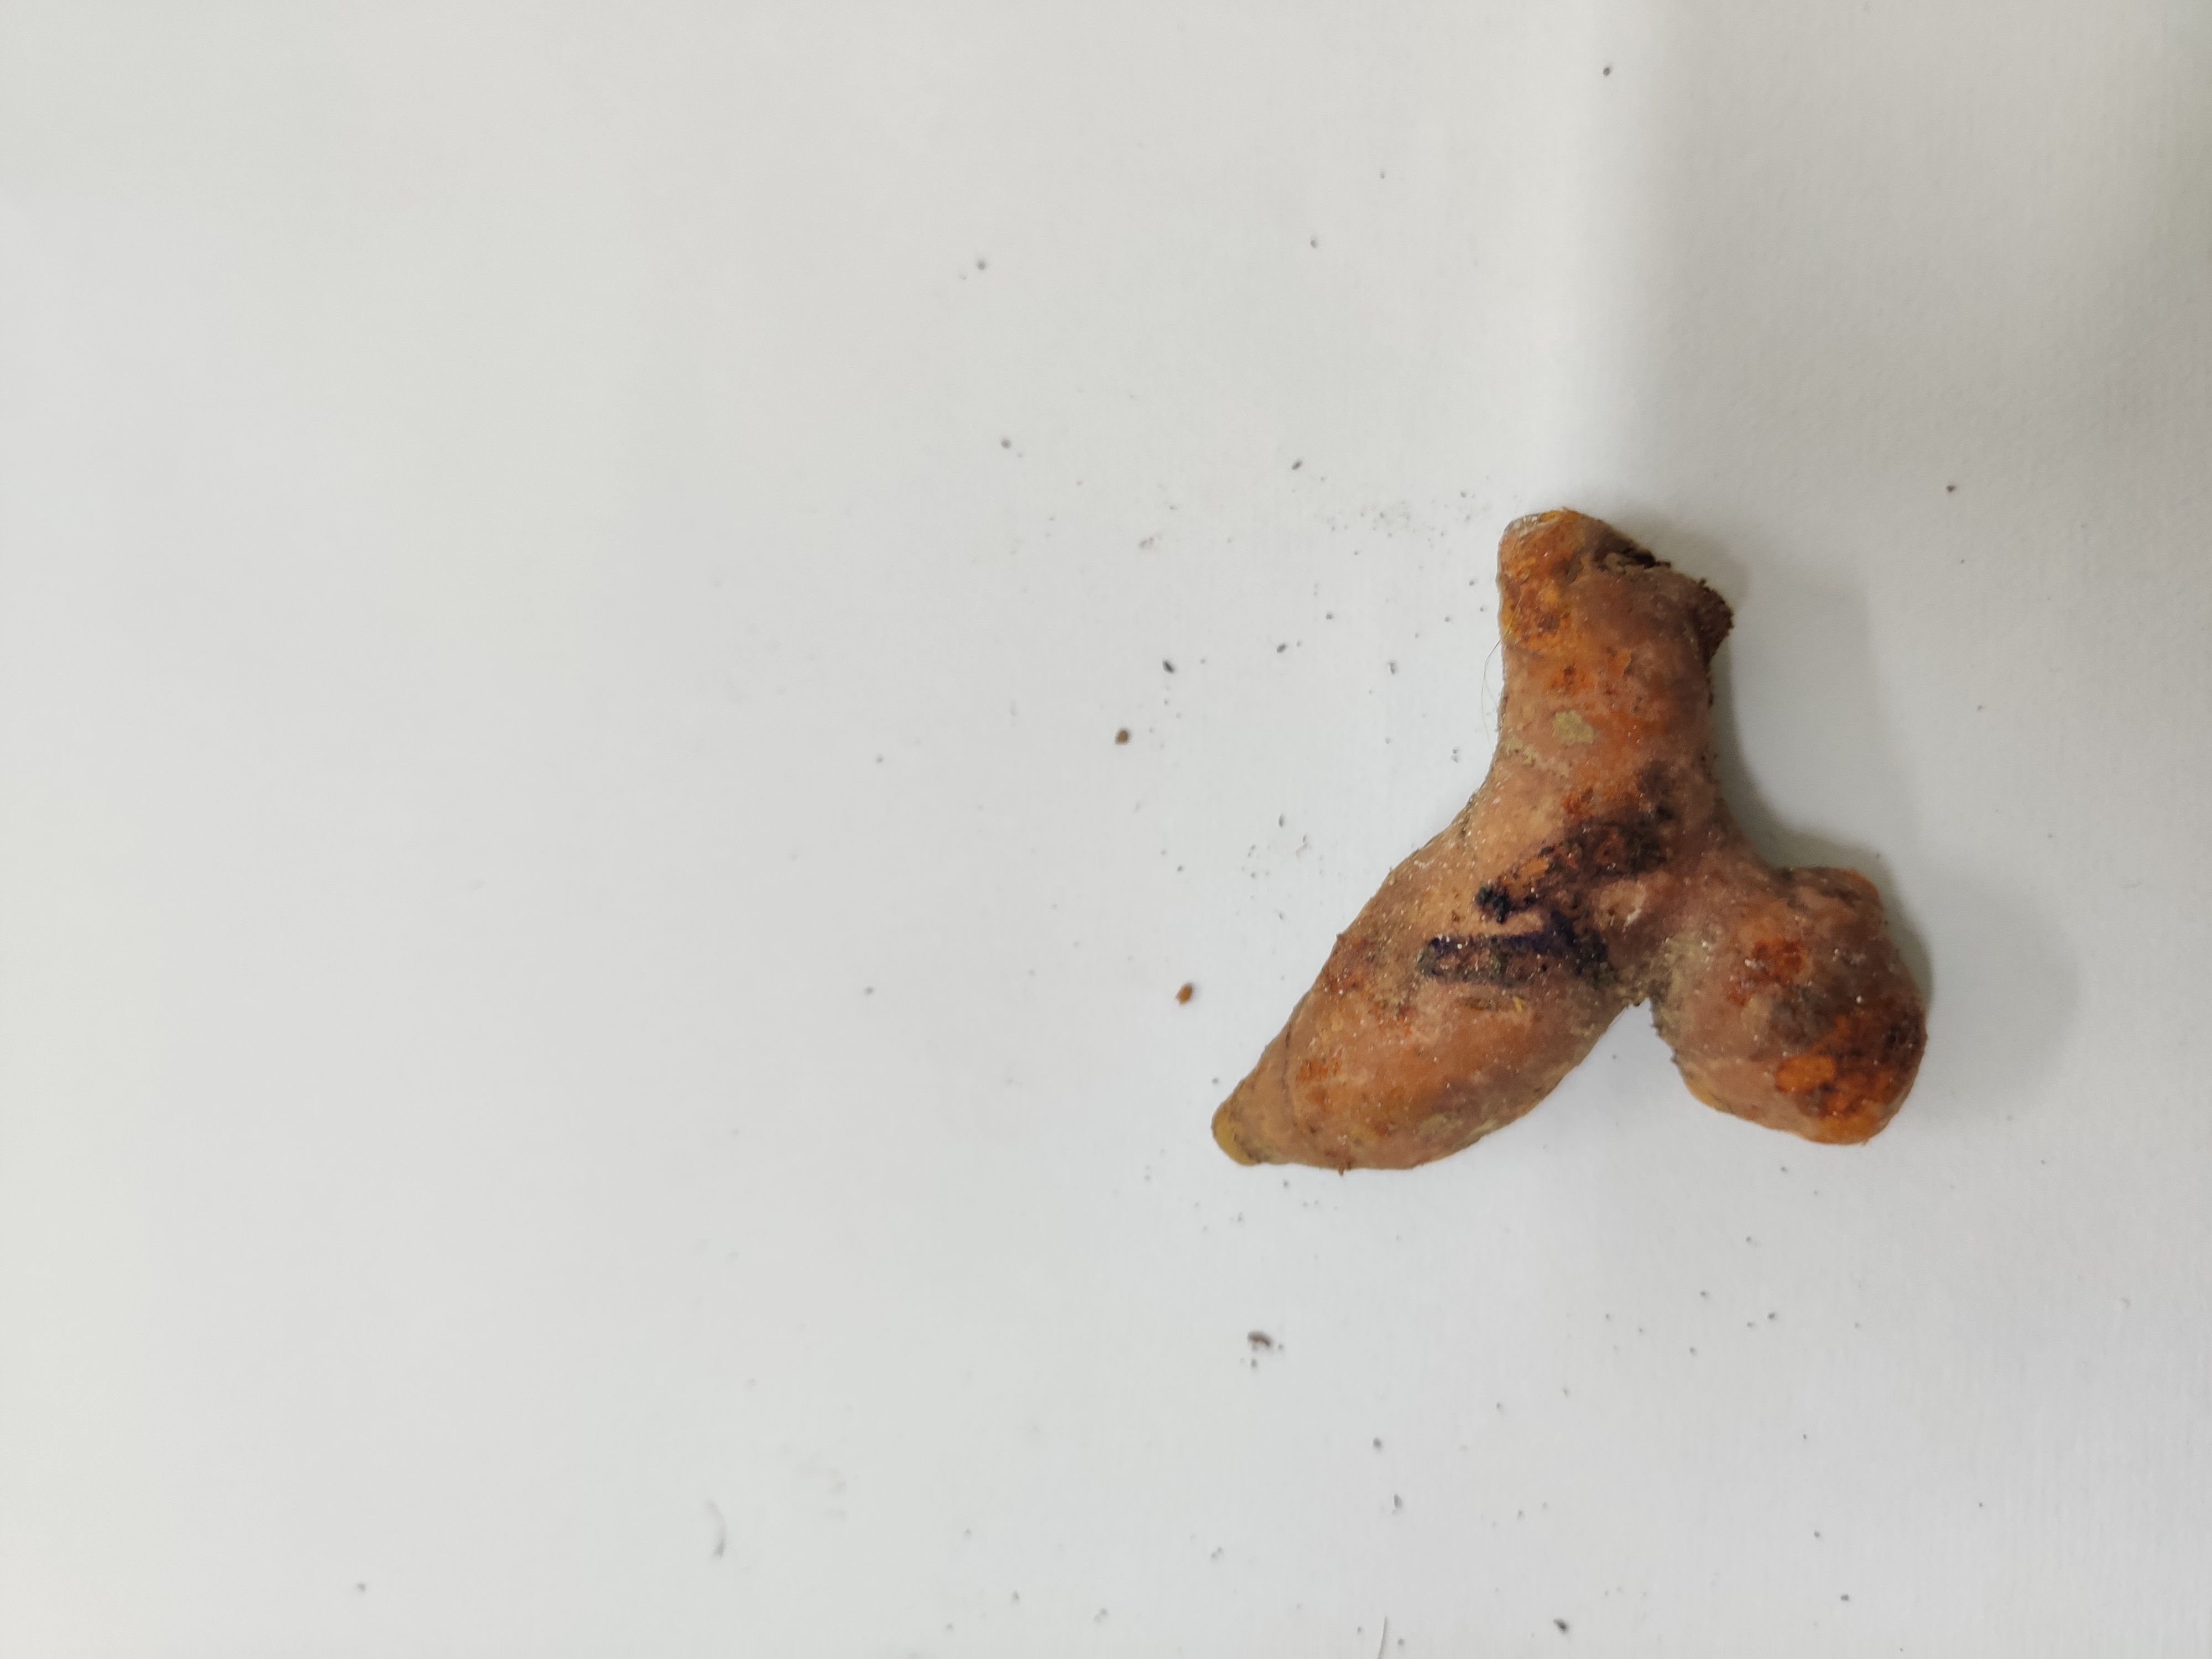
Crop: Turmeric
Condition: Fresh